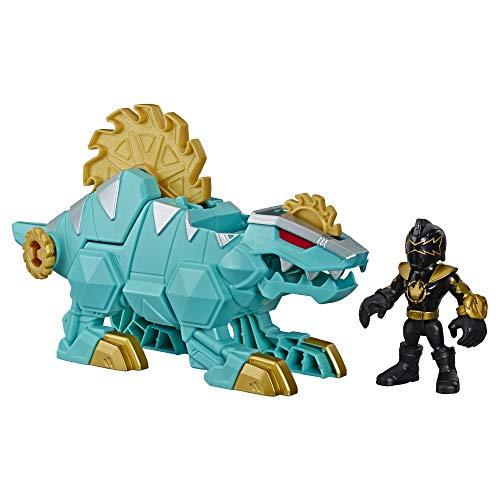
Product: Hasbro Prg Psh Feature Dimetrozord
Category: Toys & Games | Toy Figures & Playsets | Action Figures
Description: Hasbro continues the 25-year power Rangers Legacy, offering action figures, Collectibles, and playsets reimagined and designed right for preschool-sized fans.
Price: $12.99
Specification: ProductDimensions:3.2x9x8inches|ItemWeight:0.8ounces|ShippingWeight:9.4ounces(Viewshippingratesandpolicies)|ASIN:B07KZB4PLH|Itemmodelnumber:E5878AS00|Manufacturerrecommendedage:36months-7years